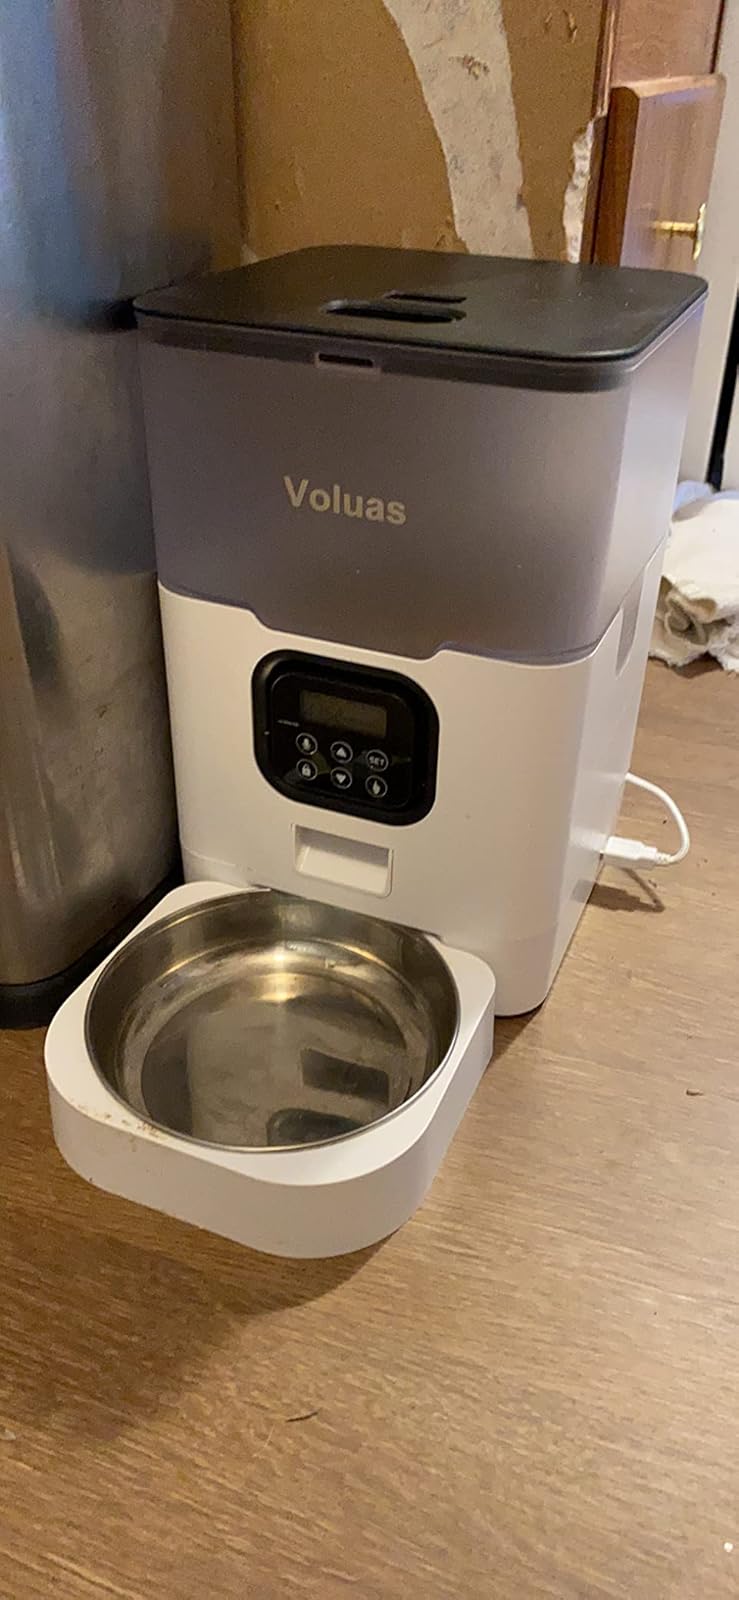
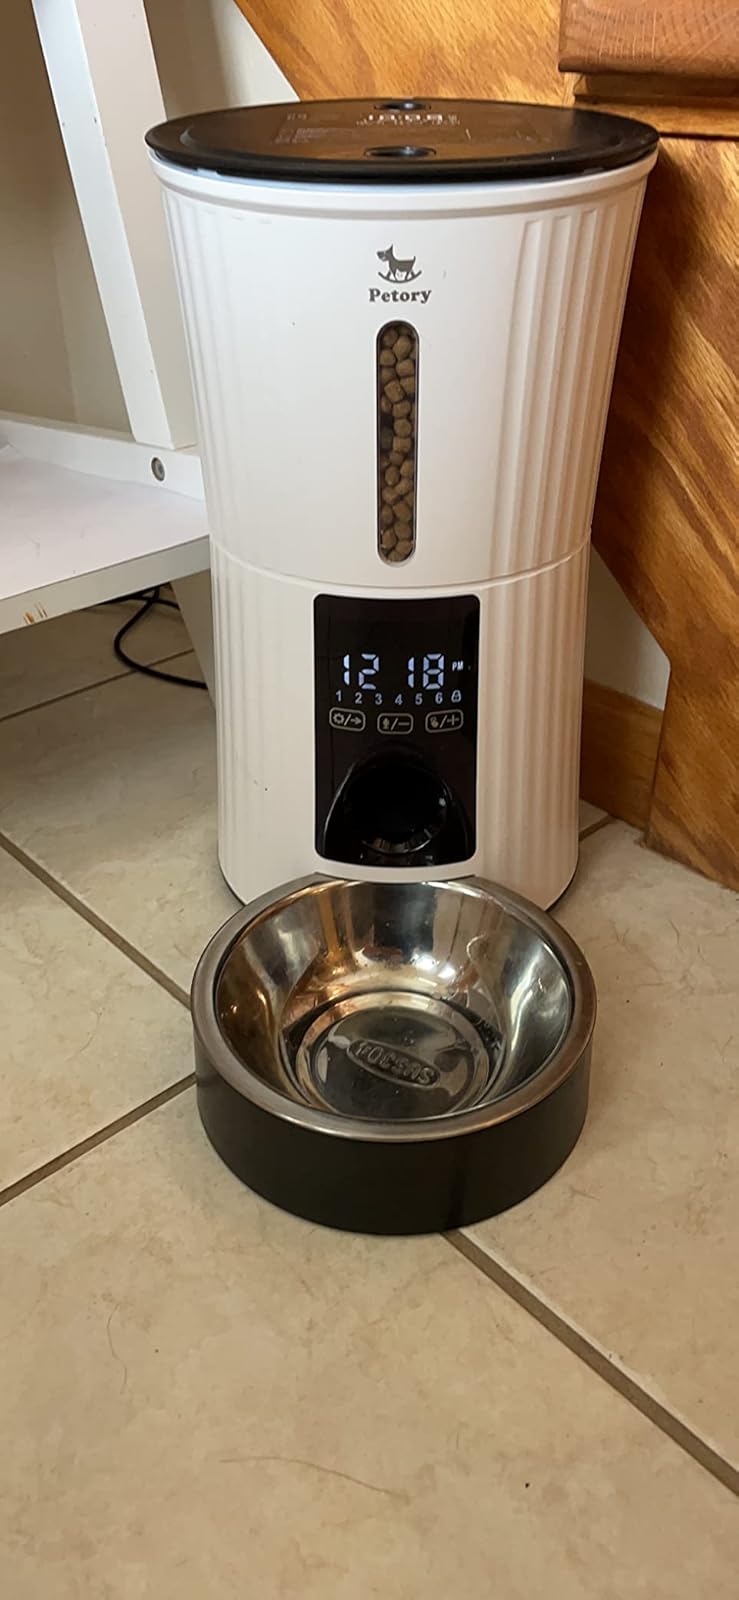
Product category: items_feeder
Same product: no